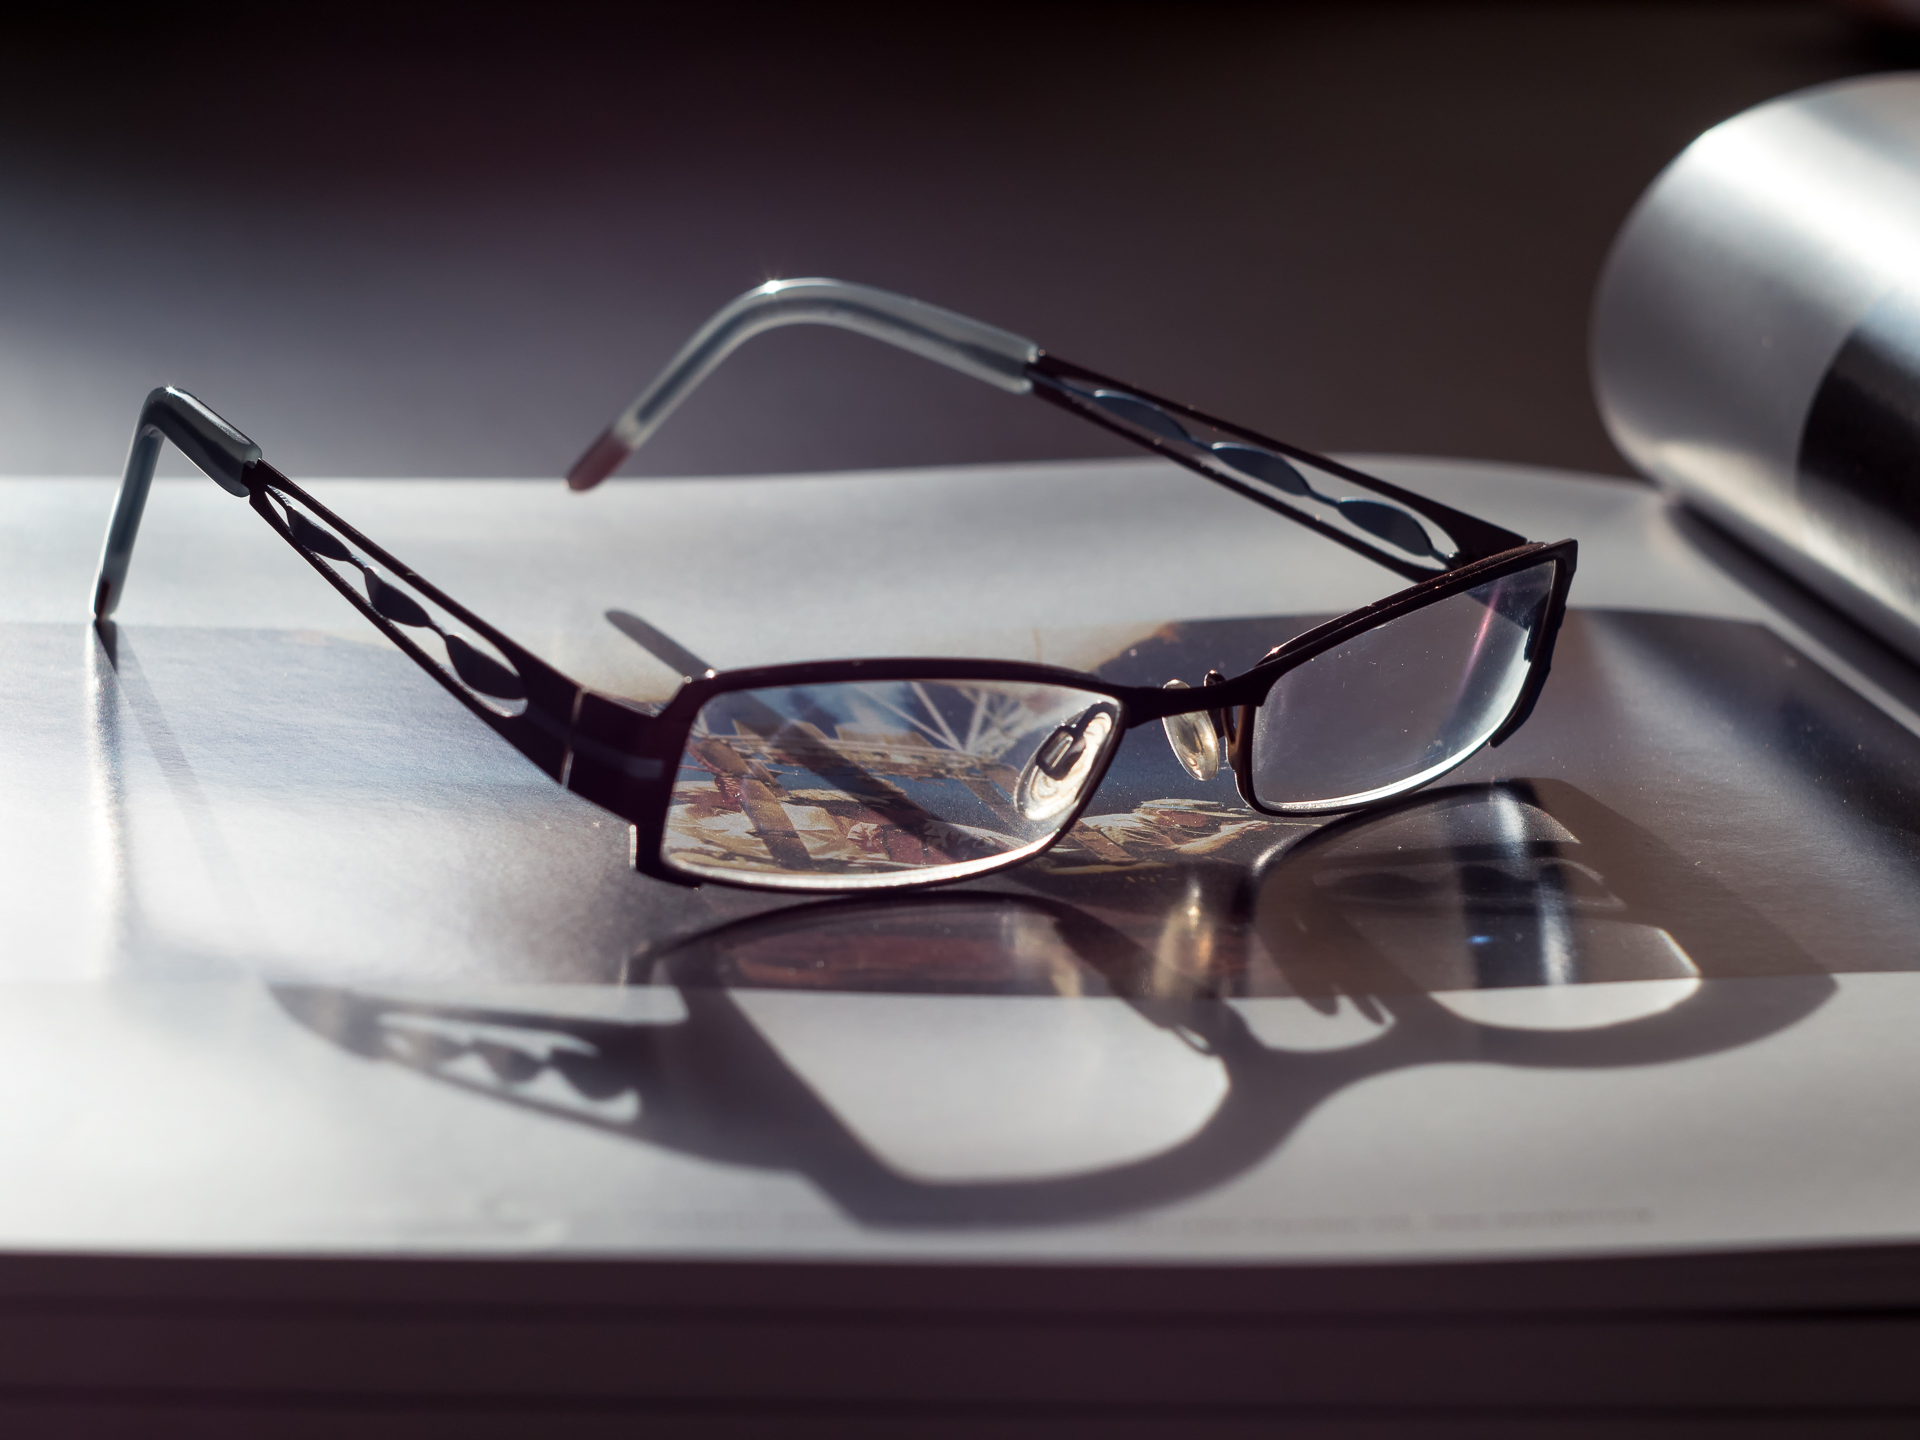
book, photo, bumper, sunglasses, glasses, goggles, eyewear, papier, vintagelens, pancolar, panasoniclumixgx8, czjpancolarf1850mm, apeach, anjapietsch, mftm43lumixpanasonic, microfourthird, 52wochenfotochallenge, automotive exterior, automotive design, vision care